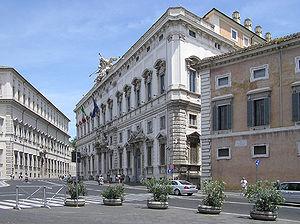
Le palais de la Consulta, situé à Rome, est un palais dans lequel siège la Cour constitutionnelle de la République italienne, une juridiction spéciale chargée de veiller au respect de la Constitution de l'Italie.